Dean Stockwell

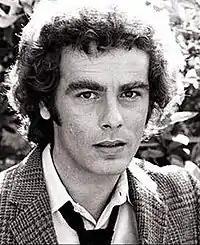
Stockwell in "Paper Man"

Stockwell guest starred on "Mannix", "The FBI" (again), "Night Gallery", "Orson Welles' Great Mysteries", and "Mission: Impossible" and had the lead in some TV movies, "Paper Man" (1971) and "The Failing of Raymond" (1971) as well as a support part in "Adventures of Nick Carter" (1972).